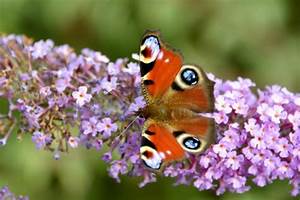
Label: butterfly